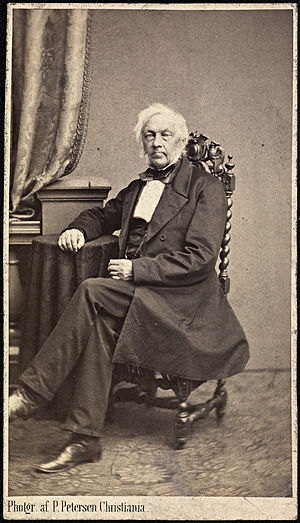
Christopher Holmboe
Christopher Andreas Holmboe var en norsk orientalist og numismatiker, bror til Bernt Michael Holmboe.